Peter J. Phipps

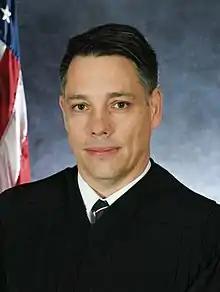
Official portrait, 2019

Peter Joseph Phipps (born April 8, 1973) is a United States circuit judge of the United States Court of Appeals for the Third Circuit.